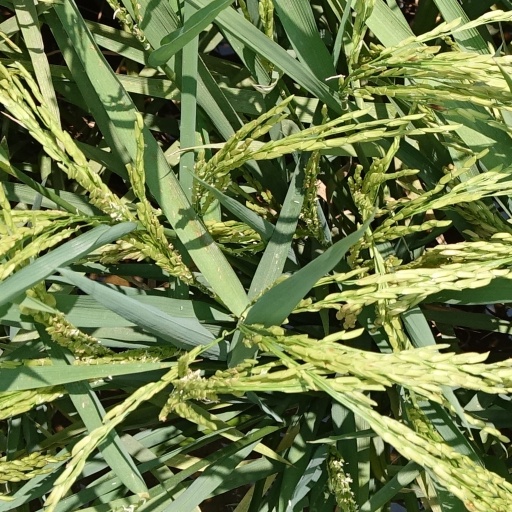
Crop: rice